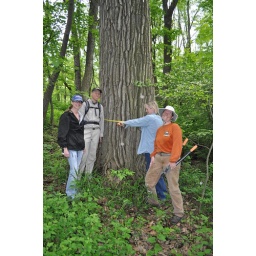
A cottonwood over 1 m in dbh along the model airplane field tributary.